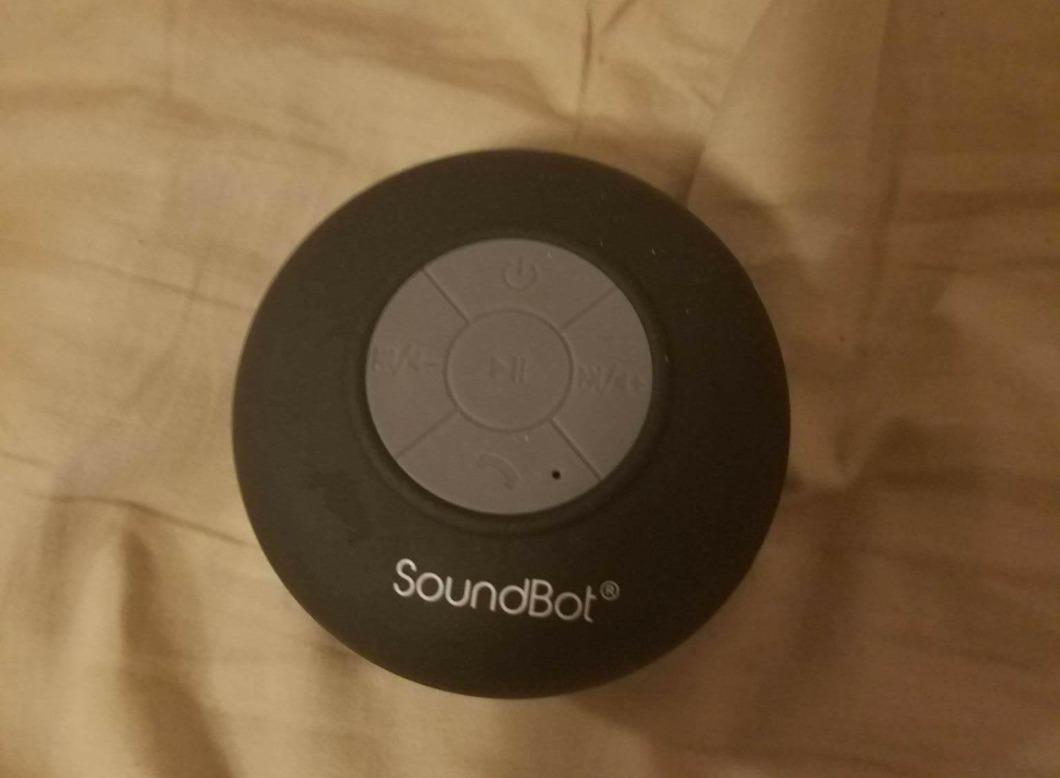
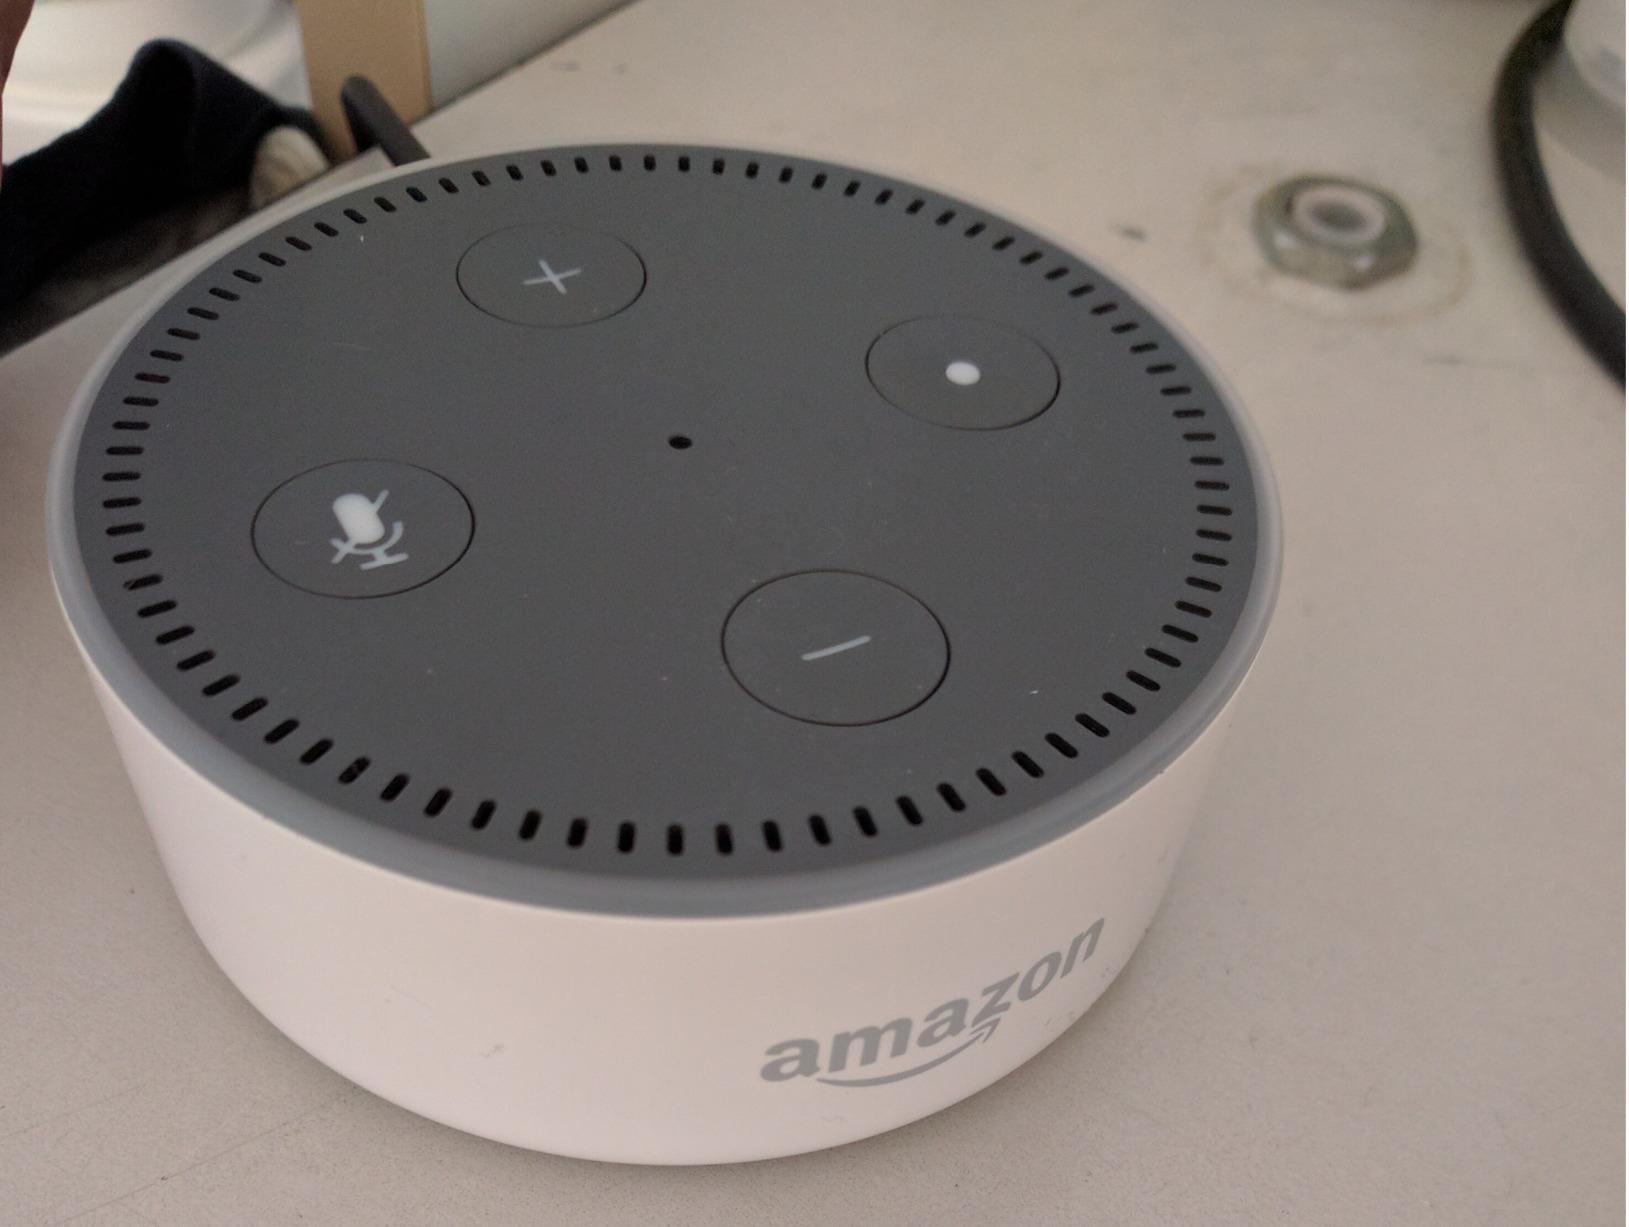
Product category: speaker
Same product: no